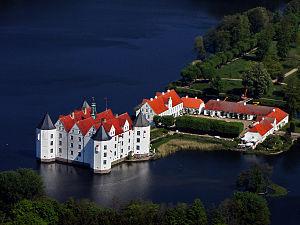
Cette liste non exhaustive répertorie les principaux châteaux en Allemagne métropolitaine. Il suffit de cliquer sur une région pour trouver la liste des châteaux qu'elle comprend.